Kürtőskalács

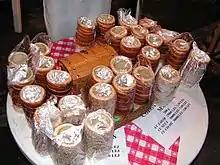
Varieties of

Three variants of kürtőskalács can be distinguished, which are nonetheless manufactured in a similar way.